McCreary County, Kentucky

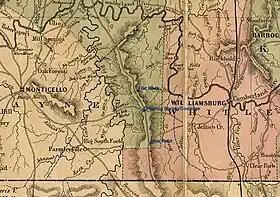
Historic Map of McCreary County Area

The most significant early feature of the future county was the Jacksboro Road. Running from Jacksboro, Tennessee, to Point Isabel and Somerset, this pioneer road was simply an enlargement of the Tellico Trail, an Indian route that had been used for thousands of years. Several other trails intersected this road, and led to the settlement of villages such as Pine Knot, Dripping Springs/Coolidge, and Flat Rock. Other settlement occurred in sequestered hollows. The economy of the times was based upon small-scale subsistence agriculture, timber products such as railroad ties and barrel staves, and small coal mines.